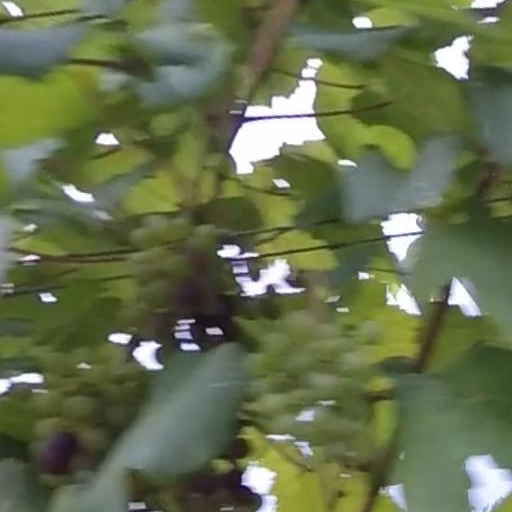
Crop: grape